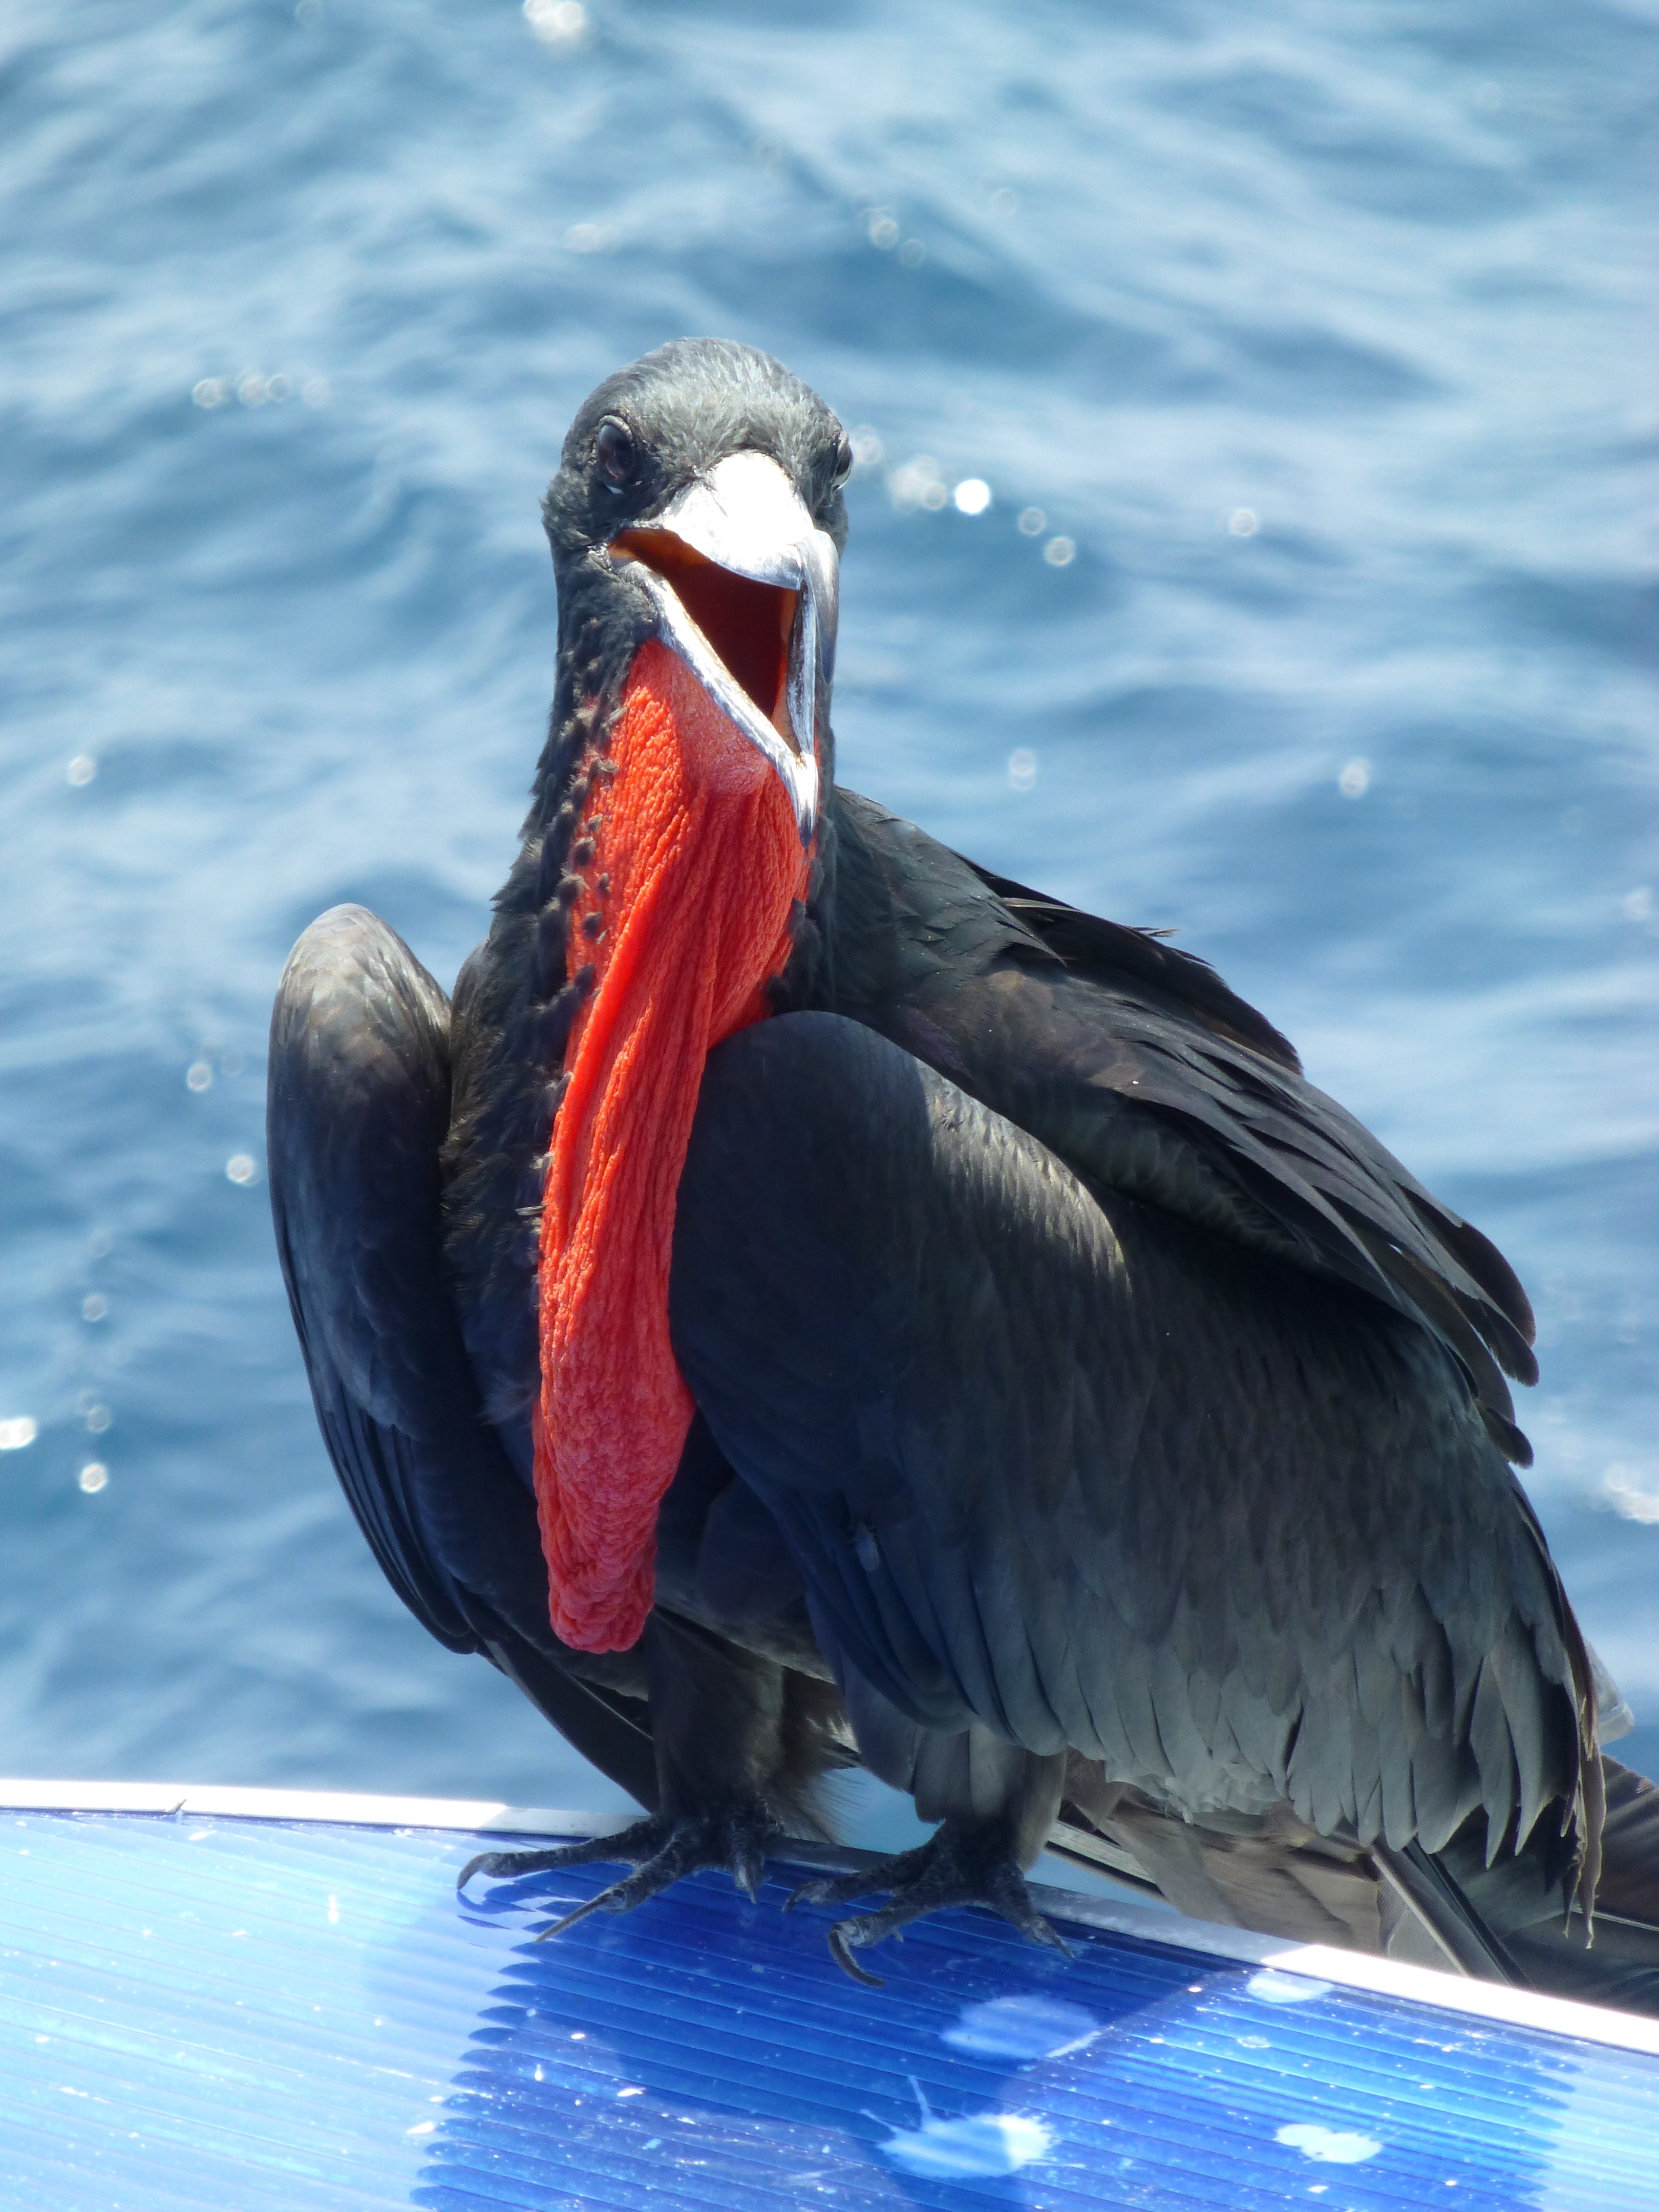
bird, wing, pelican, seabird, wildlife, beak, blue, fauna, vertebrate, frigate, ecuador, galapagos, frigate bird